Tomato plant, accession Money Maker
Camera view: tilt-top (135 deg); turntable rotation: 30 degrees
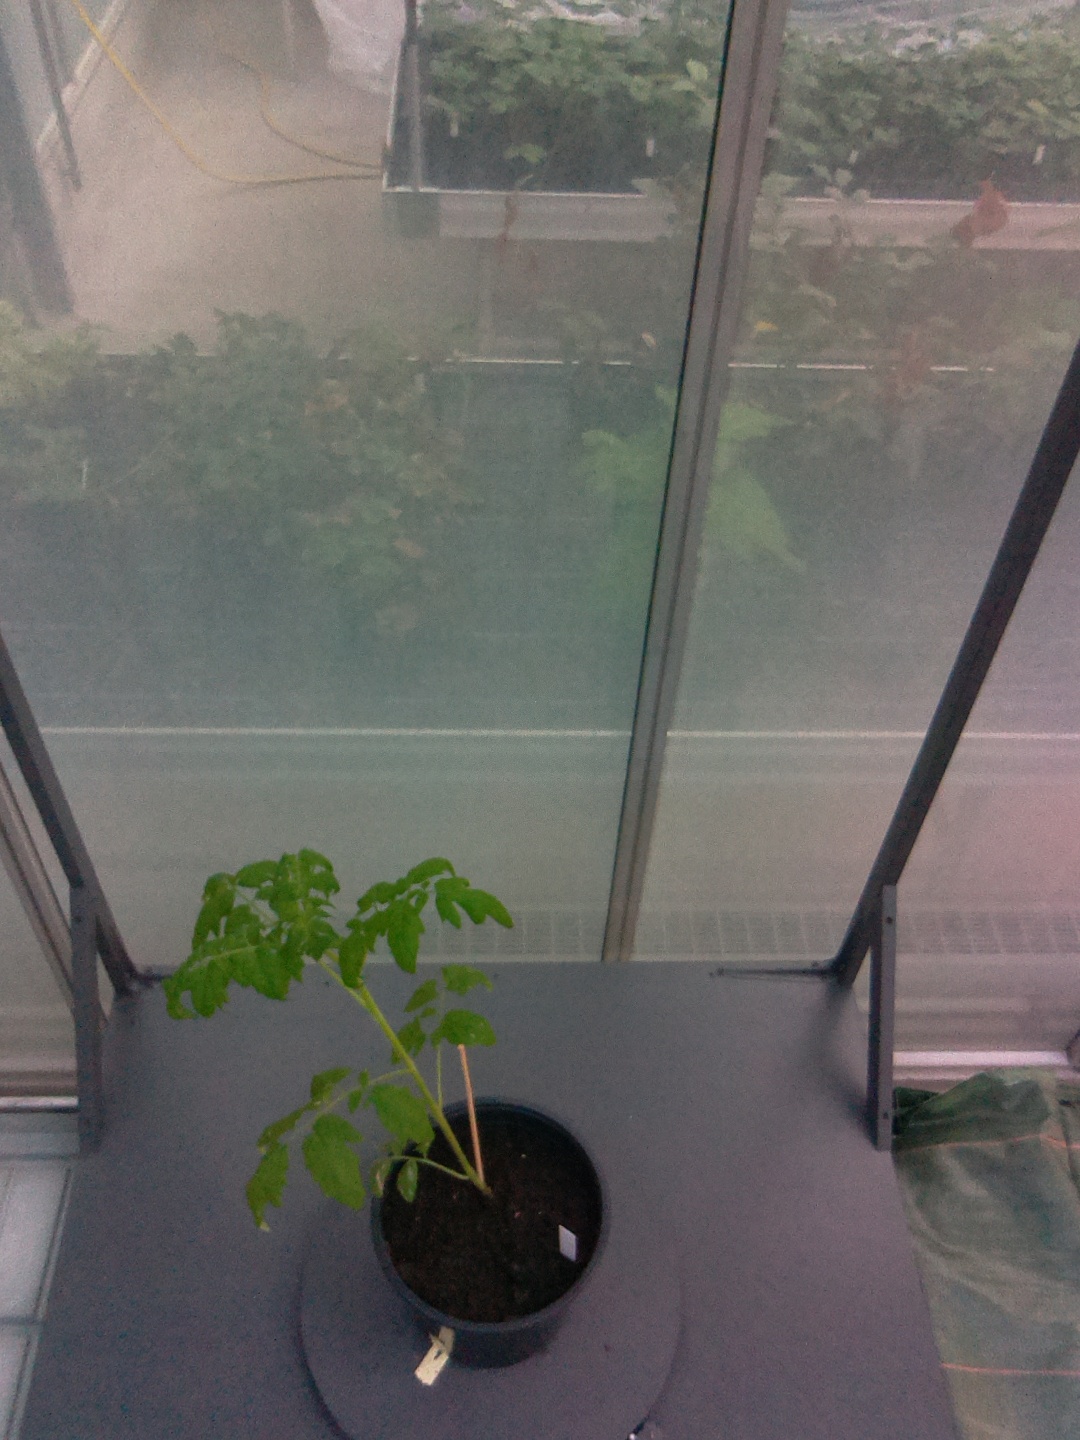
BBCH growth stage 13: 6 of true leaves visible